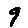
Label: 9